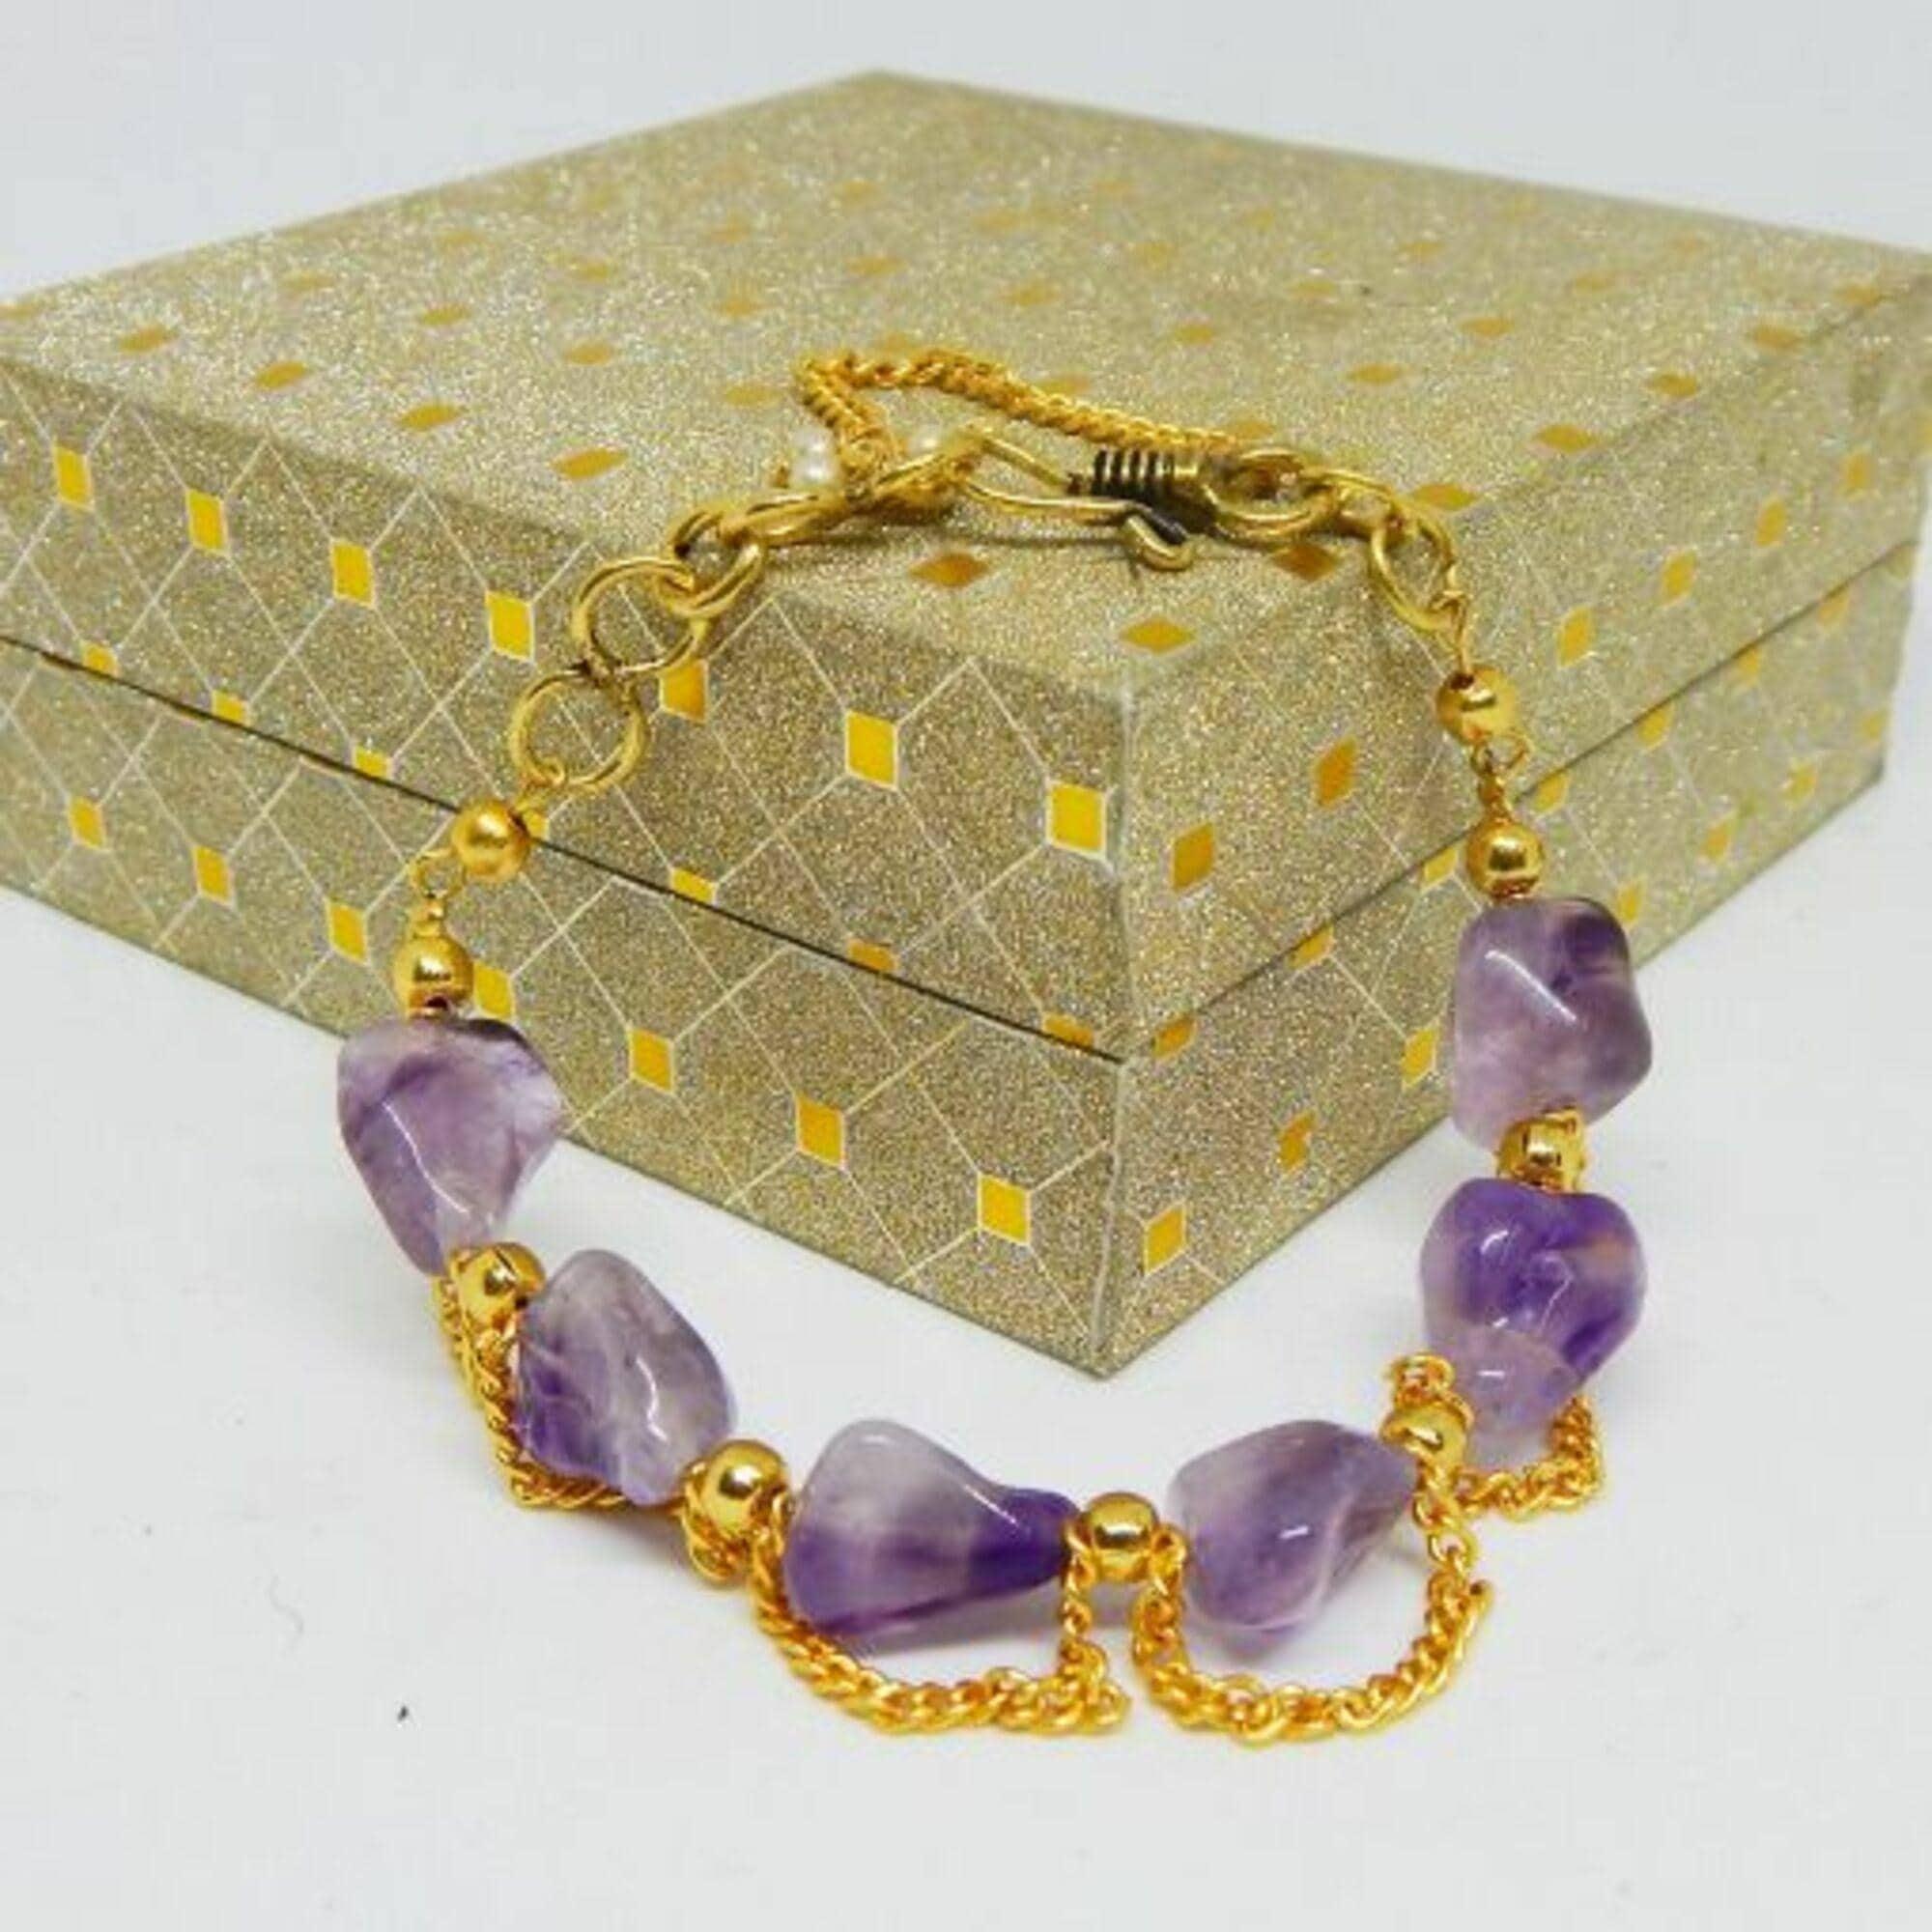
Jaya Vision Enterprises Gemstone Amethyst Tumble for Crown Chakra Bracelet
Type: Bracelets
Brand: JAYA VISION ENTERPRISES
Price: Rs. 450
 Amethyst Tumble Bracelet for Crown ChakraAmethyst  Tumble with Gold polish Copper metal beads and chain.Amethyst brings cosmic consciousness, enlightment, heals higher self, wisdom.Helps in Endocrine System, Pituitary Gland. skin, Cancer, Blood, Digestion